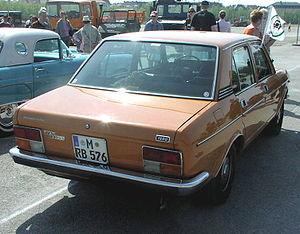
La Fiat 132 est une berline à trois volumes 4 portes avec un moteur placé longitudinalement à l'avant et à propulsion arrière produite par le constructeur italien Fiat à partir de 1972, en remplacement de la très classique Fiat 125.